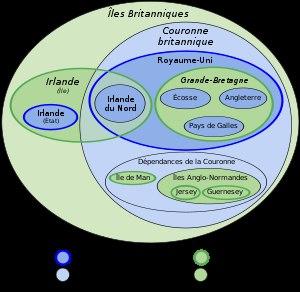
Les îles Britanniques forment un archipel de l'océan Atlantique situé au nord-ouest de l’Europe continentale comprenant principalement la Grande-Bretagne et l’Irlande ainsi que de nombreuses îles plus petites situées à proximité telles que l’île de Man, les îles Scilly, les Hébrides, les Shetland et les Orcades, pour un total de plus de 6 000 îles soit une superficie de 528 200 km².
La terminologie des îles Britanniques se réfère aux divers termes utilisés pour décrire les différentes zones géographiques et politiques de la Grande-Bretagne, de l'Irlande et des îles plus petites qui les entourent. La terminologie est souvent une source de confusion, en partie à cause de la similitude entre certains des mots utilisés, mais aussi parce qu'ils sont souvent utilisés de façon large. En outre, beaucoup de ces mots portent des connotations géographiques et politiques qui sont affectées par l'histoire des îles.
La Grande-Bretagne est une île au large du littoral nord-ouest de l'Europe continentale. Elle représente la majorité du territoire du Royaume-Uni. En son acception politique, ce toponyme désigne l'Angleterre, le pays de Galles et l'Écosse ainsi que la plupart des territoires insulaires contigus à l'exclusion de l'Île de Man et des Îles Anglo-Normandes.
L’organisation territoriale du Royaume-Uni, État d'Europe du nord-ouest composé de l'Angleterre, l'Écosse, le pays de Galles, et l'Irlande du Nord, est complexe. De nombreux échelons répartis de matière hétérogène sur tout le territoire y coexistent, chacune des quatre nations constitutives ayant son propre système de démarcation administratif et géographique et de gouvernements locaux. Par conséquent, il n'y a pas de collectivités territoriales communes englobant la totalité du Royaume-Uni.